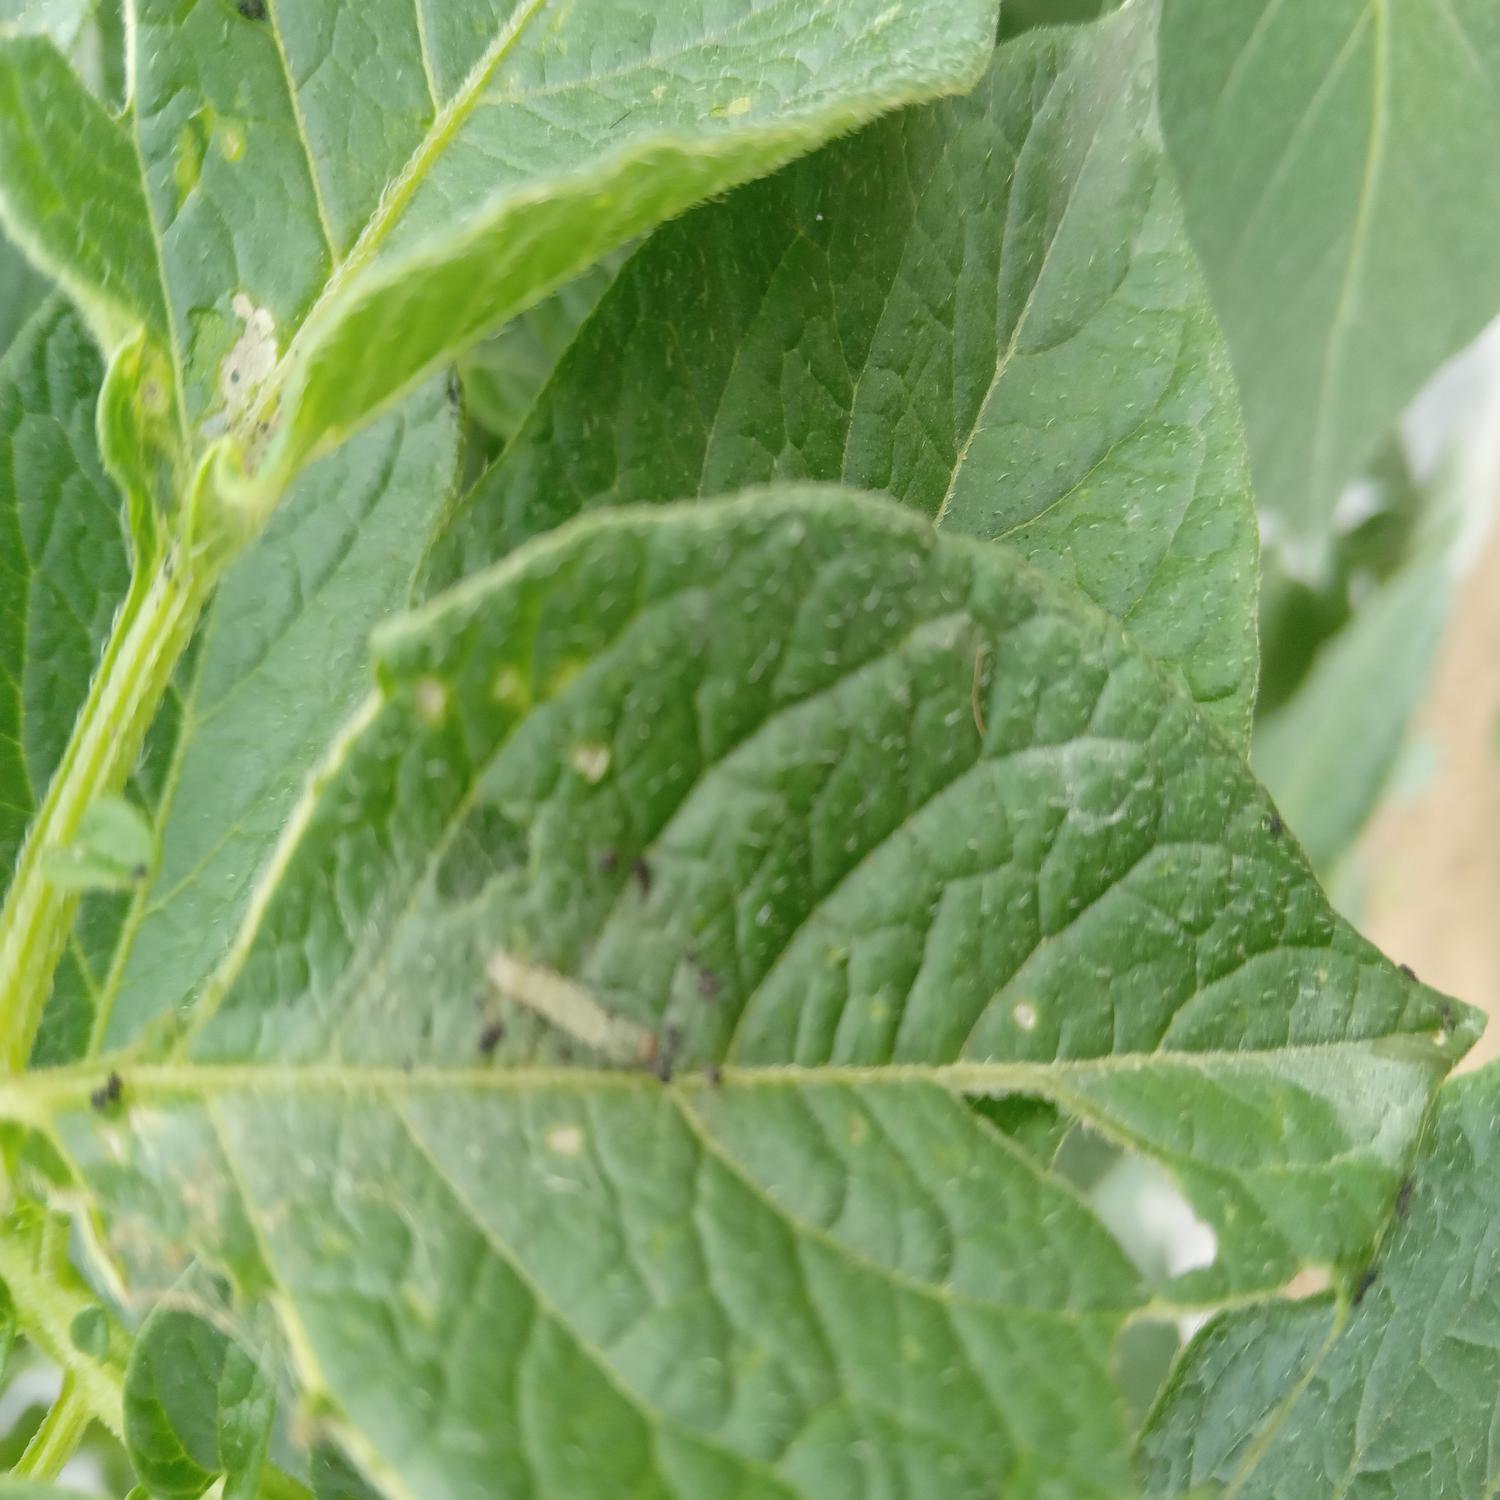
Label: Pest